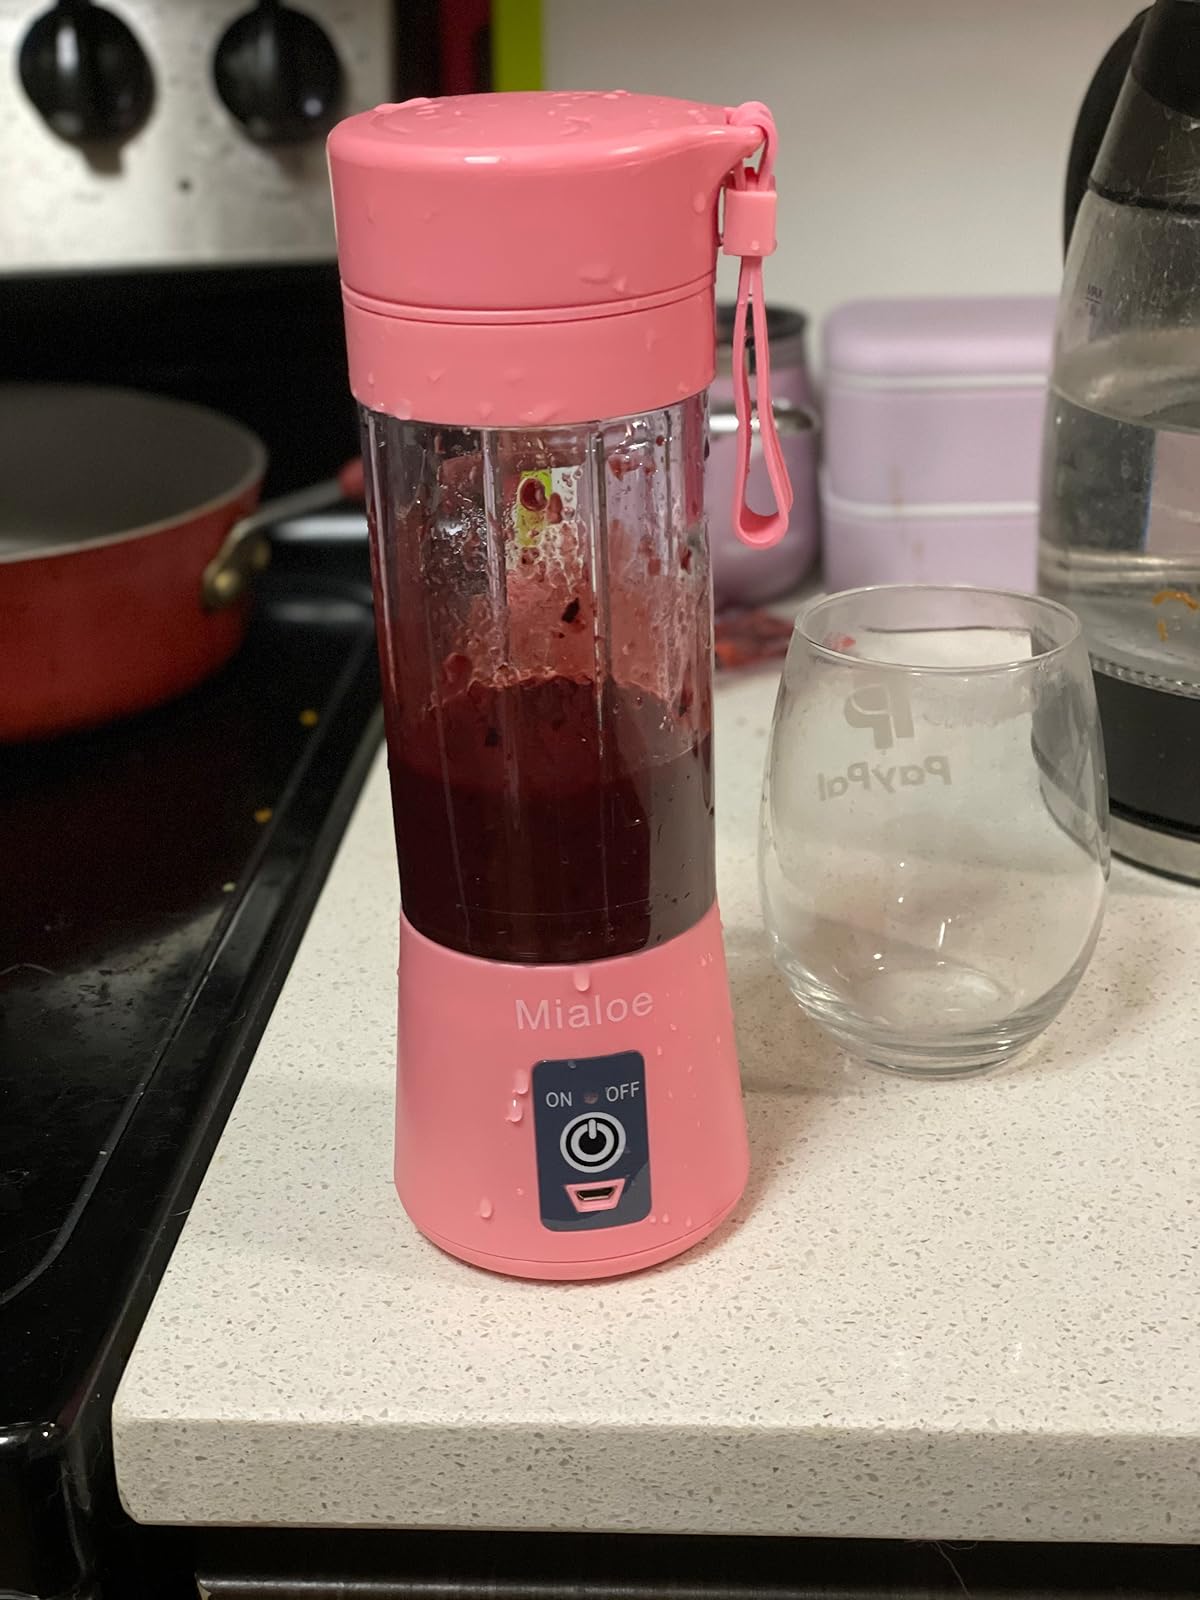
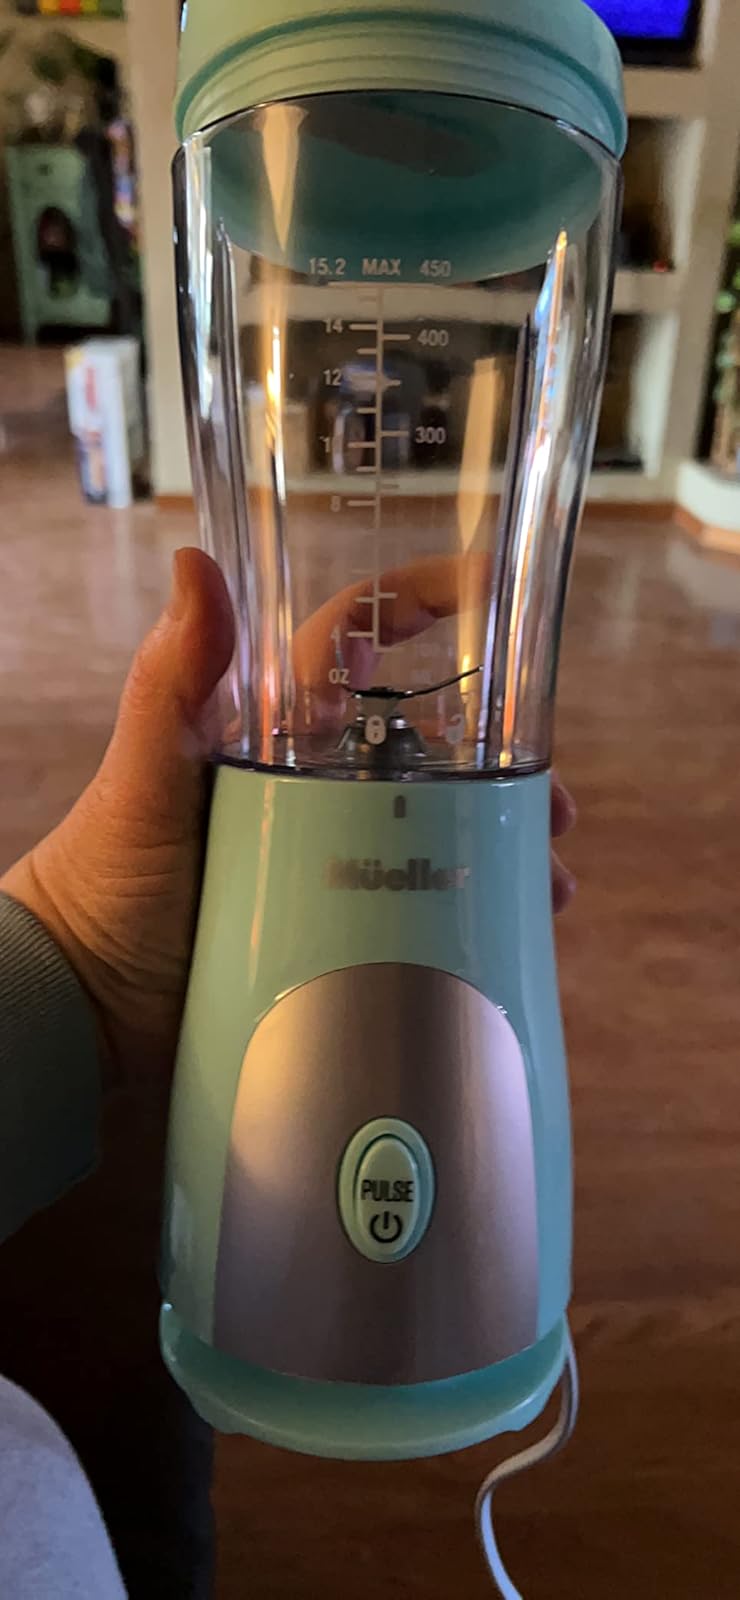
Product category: items_blender
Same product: no